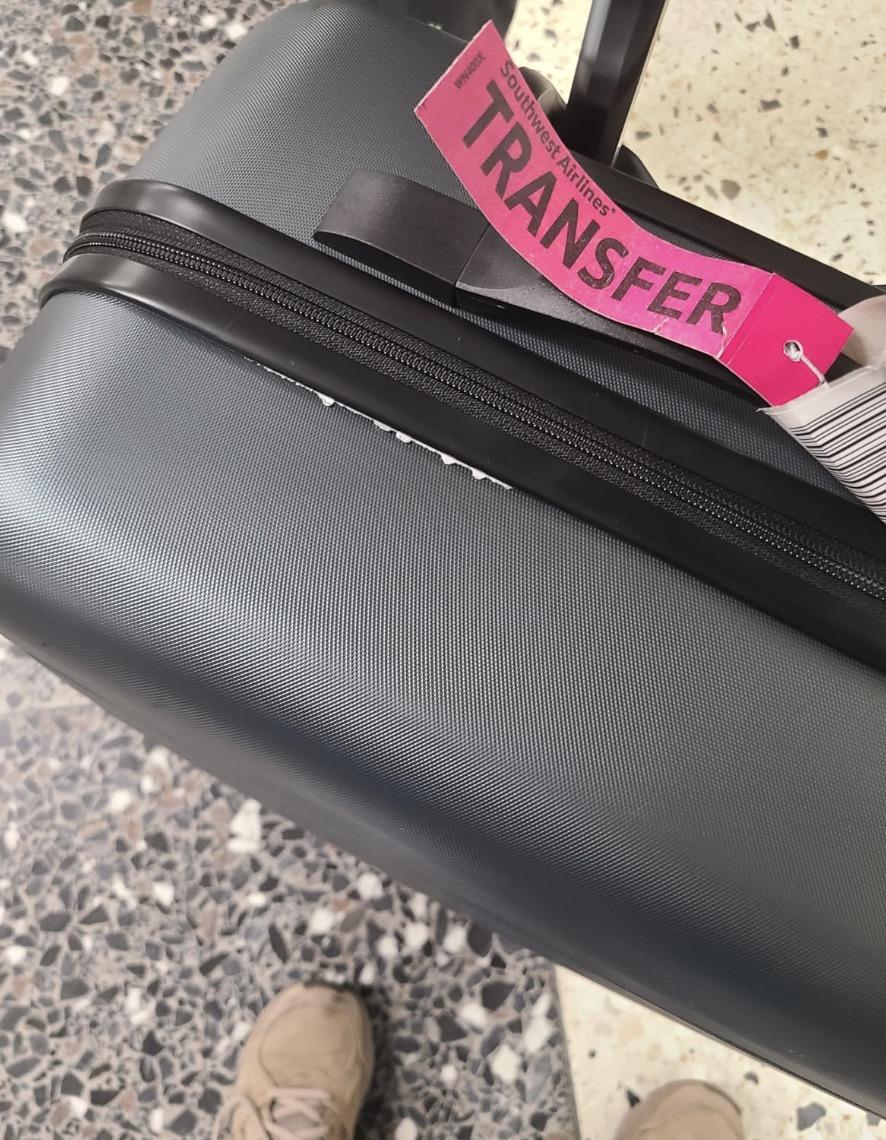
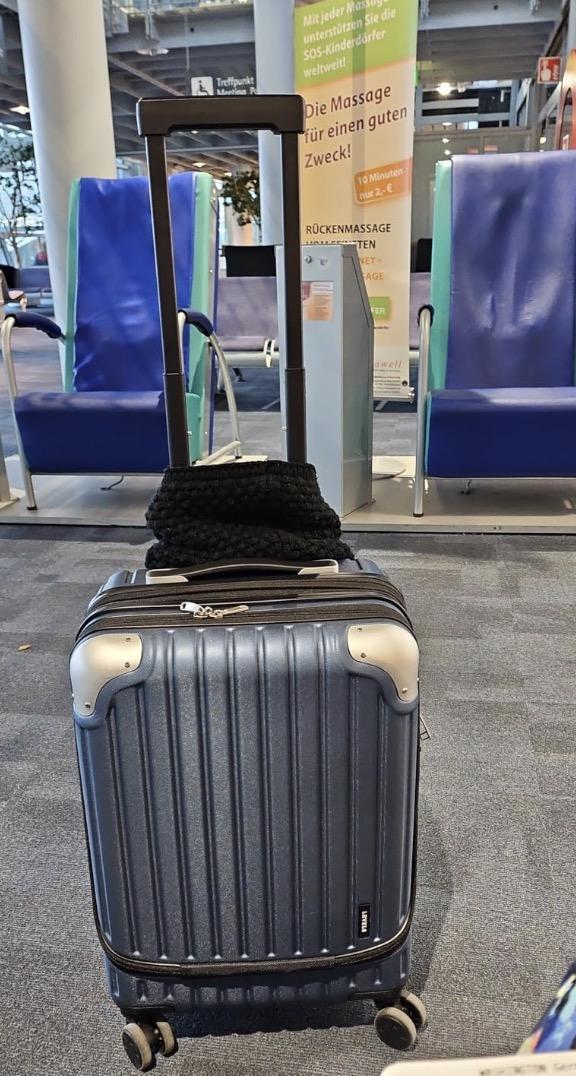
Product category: items_tea
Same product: no